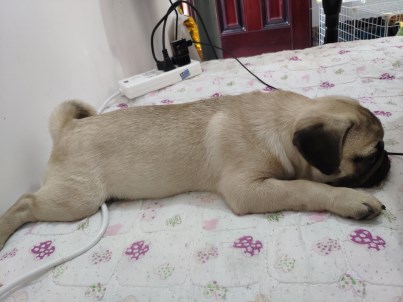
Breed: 798-n000130-pug